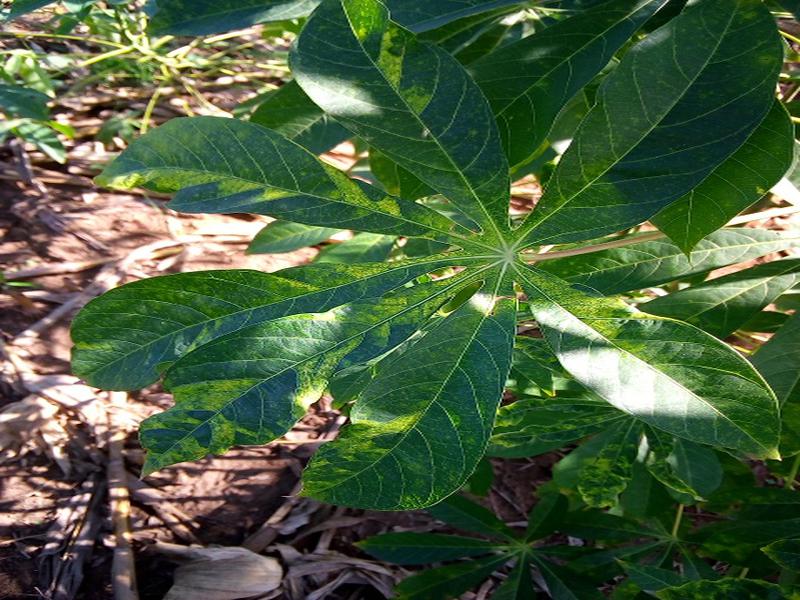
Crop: cassava
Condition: mosaic_disease